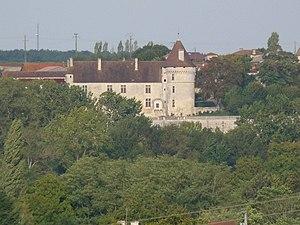
château de Bayers, Charente, France
Cet article recense les monuments historiques de la Charente, en France.
Le château de Bayers domine la Charente. Il est situé dans le village de Bayers.